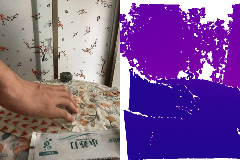
Label: donut